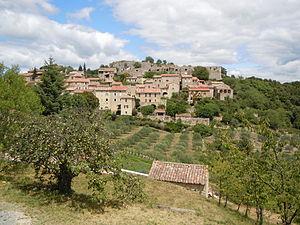
Site du Chateau de Banne en Ardèche - France
La liste des sites classés de l'Ardèche présente les sites naturels classés du département de l'Ardèche.